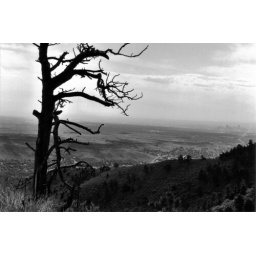
This tree is very old and stands as a sentinel near the road up Lookout Mountain from Golden, CO.